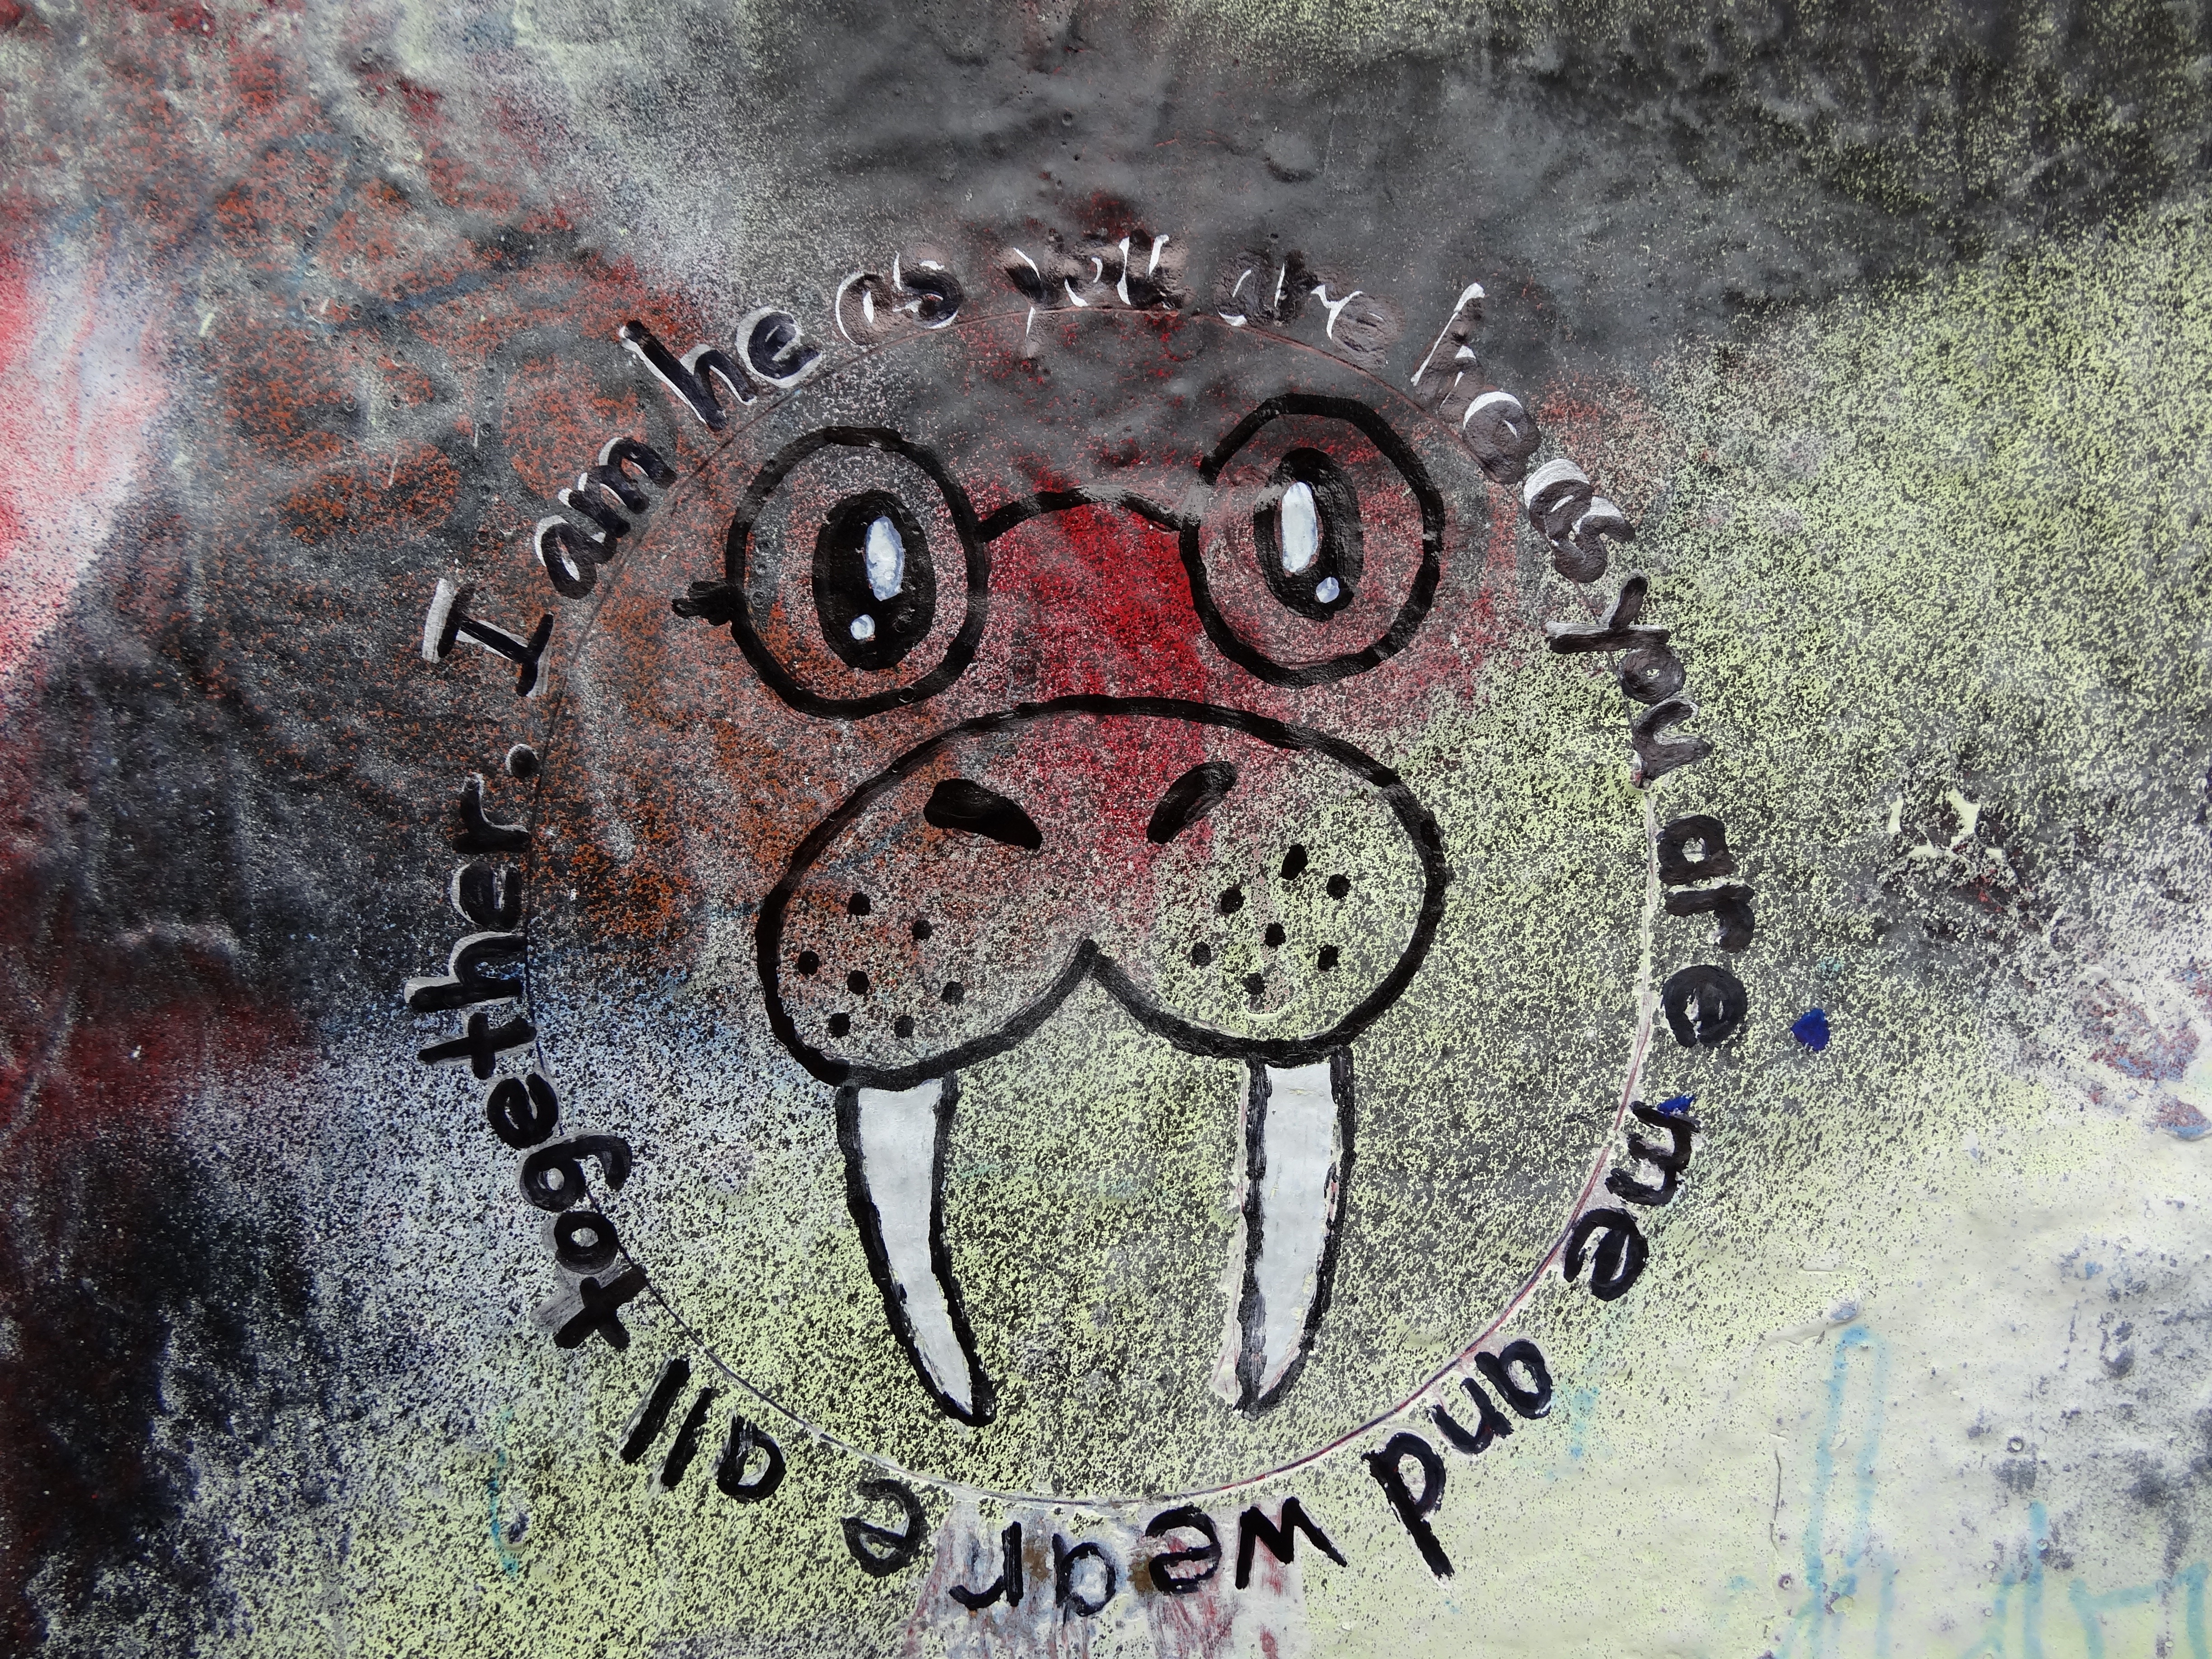
wall, paint, graffiti, artwork, art, place, sketch, drawing, illustration, expression, culture, hippie, republic, czech, john lennon, the beatles, album cover